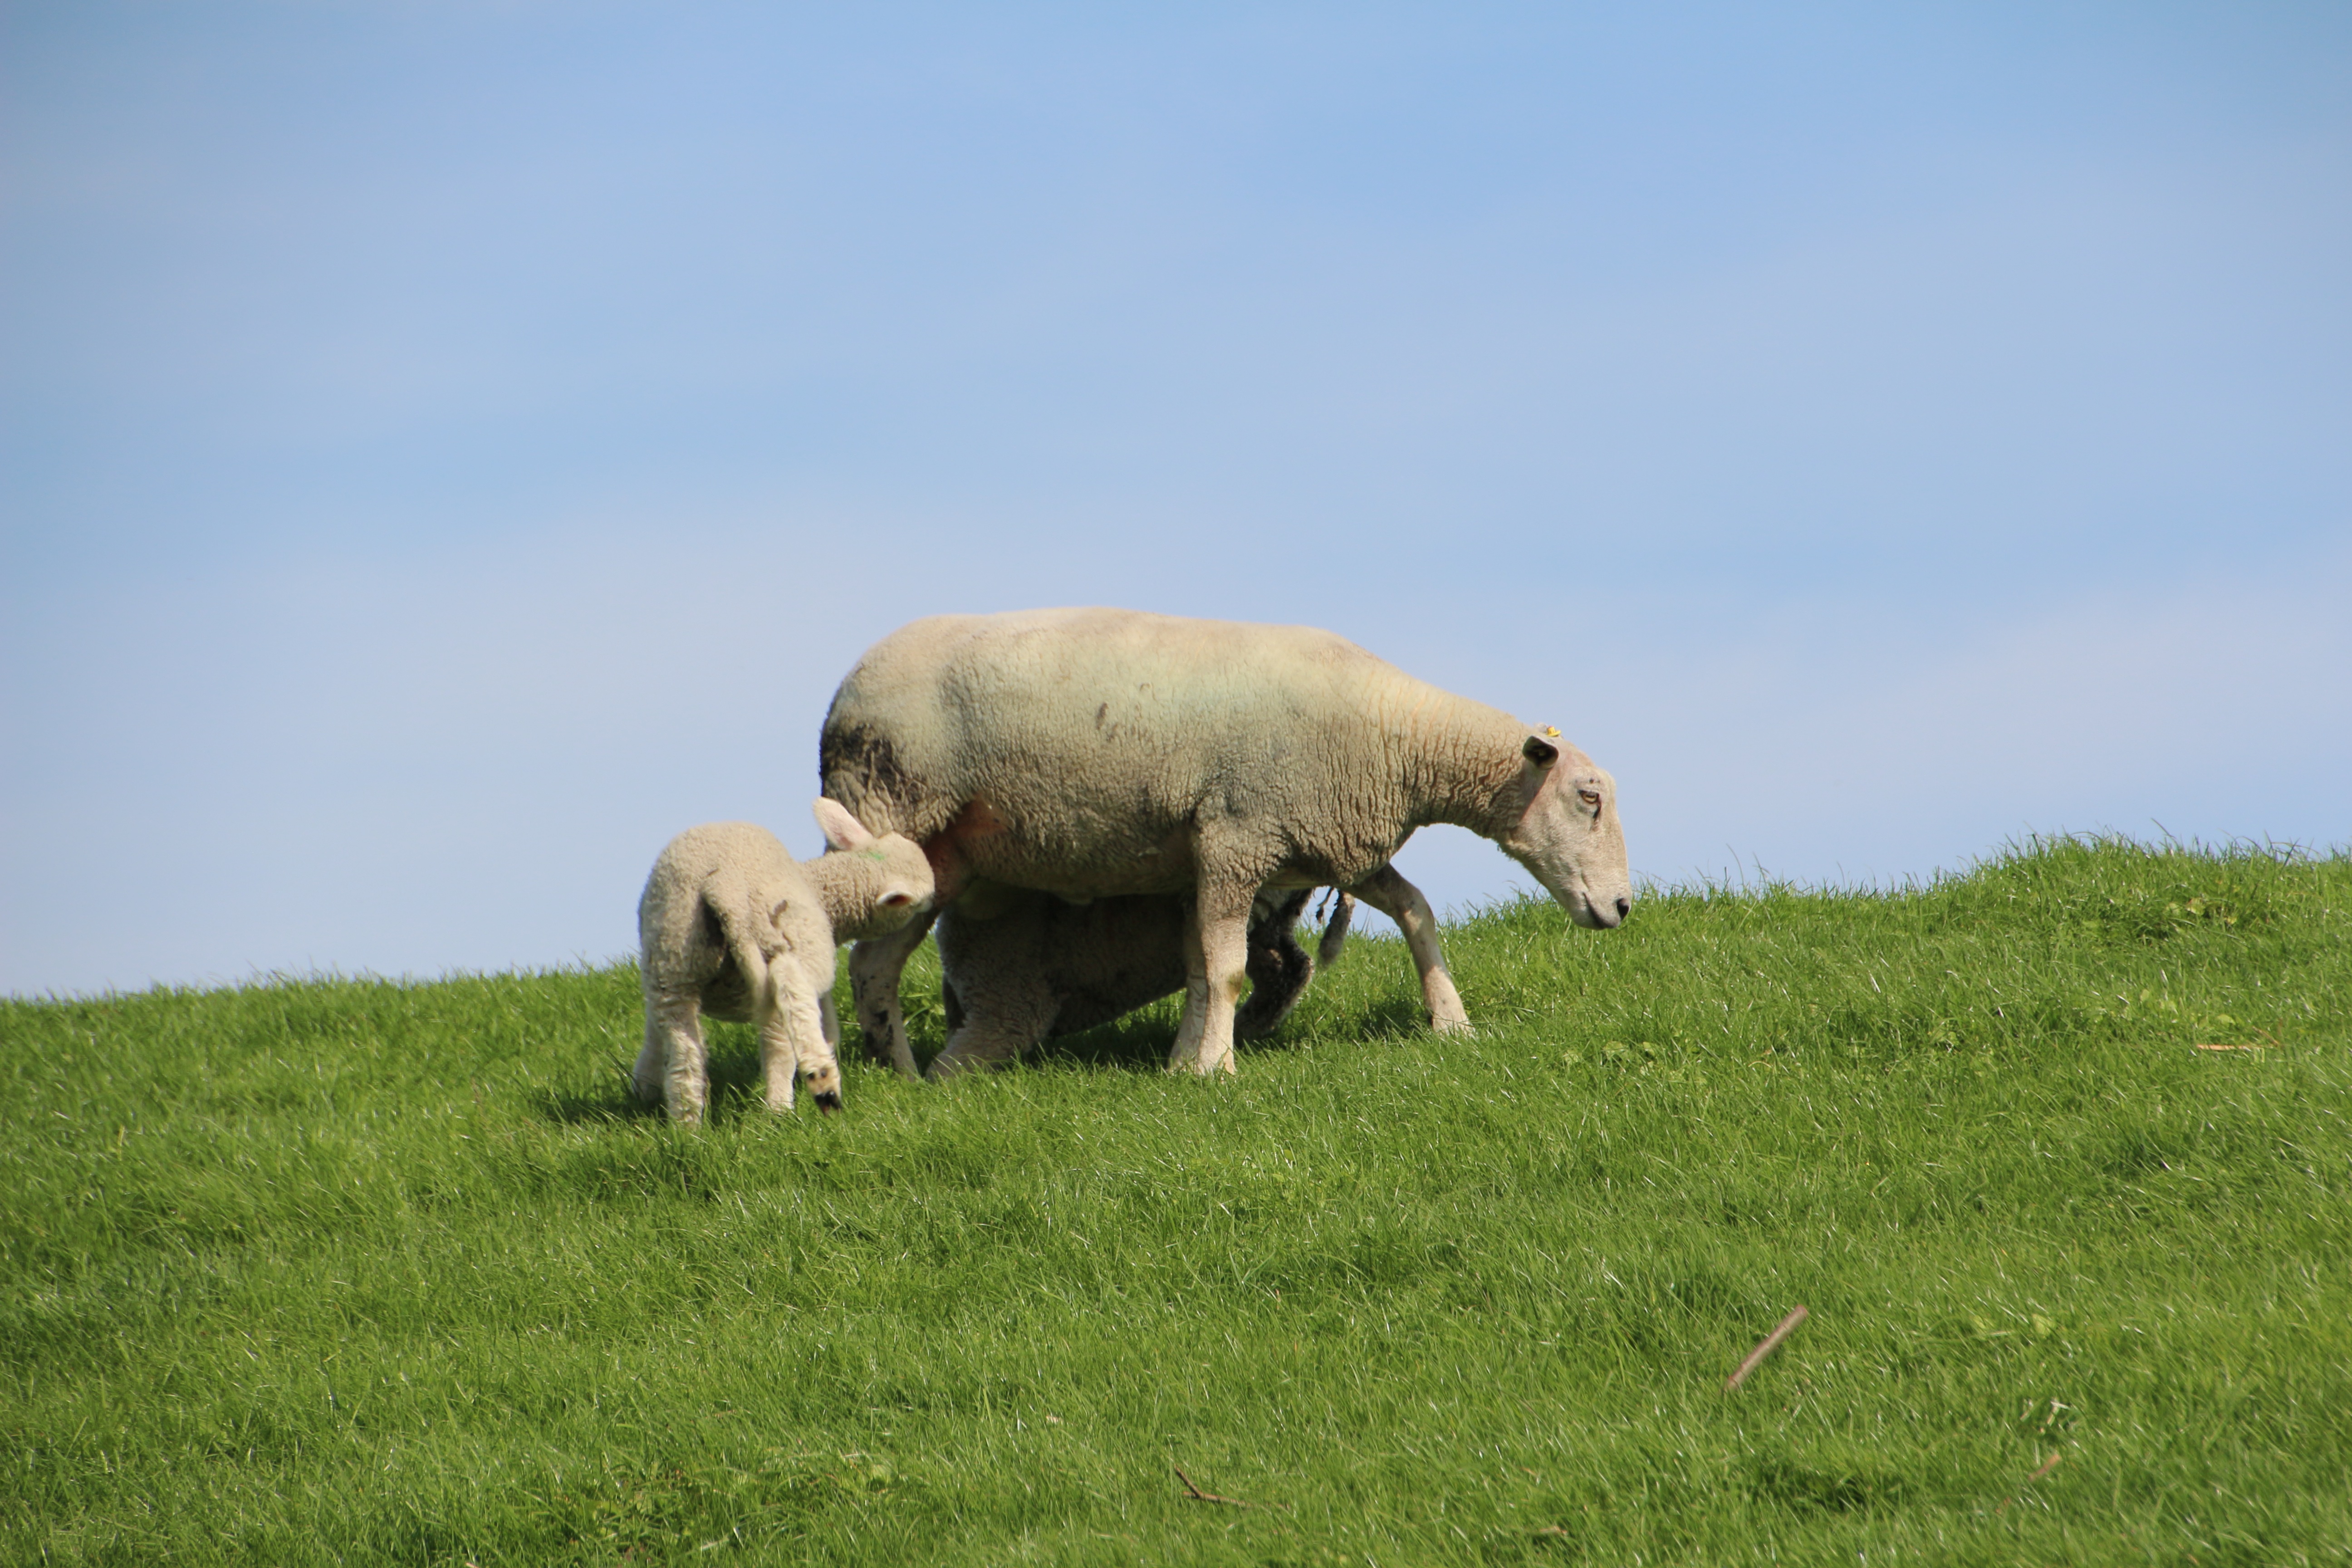
nature, grass, meadow, wildlife, fur, herd, pasture, grazing, livestock, sheep, mammal, wool, fauna, plain, lamb, grassland, animals, sheeps, safari, ecosystem, nordfriesland, dike, sch fchen, cattle like mammal